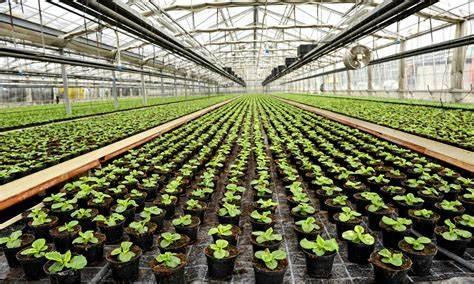
Katika eneo kubwa, majani mengi na miti inatoa hewa safi na mandhari ya kupendeza ili kuboresha ubora wake na kutoa sehemu ya mapumziko kwa watu na wanyama.